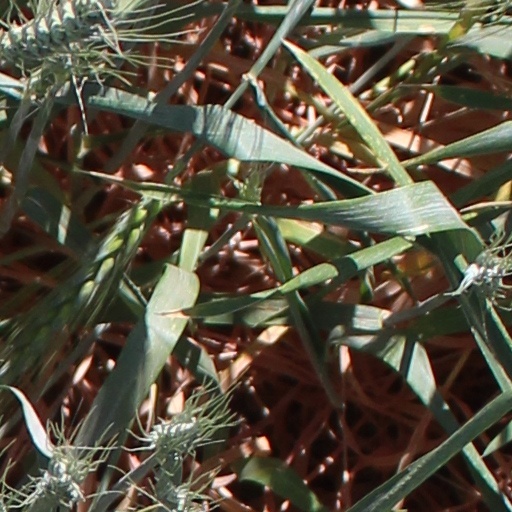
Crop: wheat